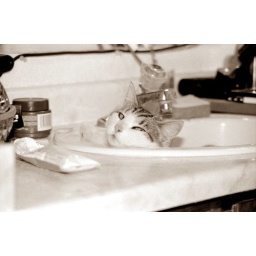
cat in the sink